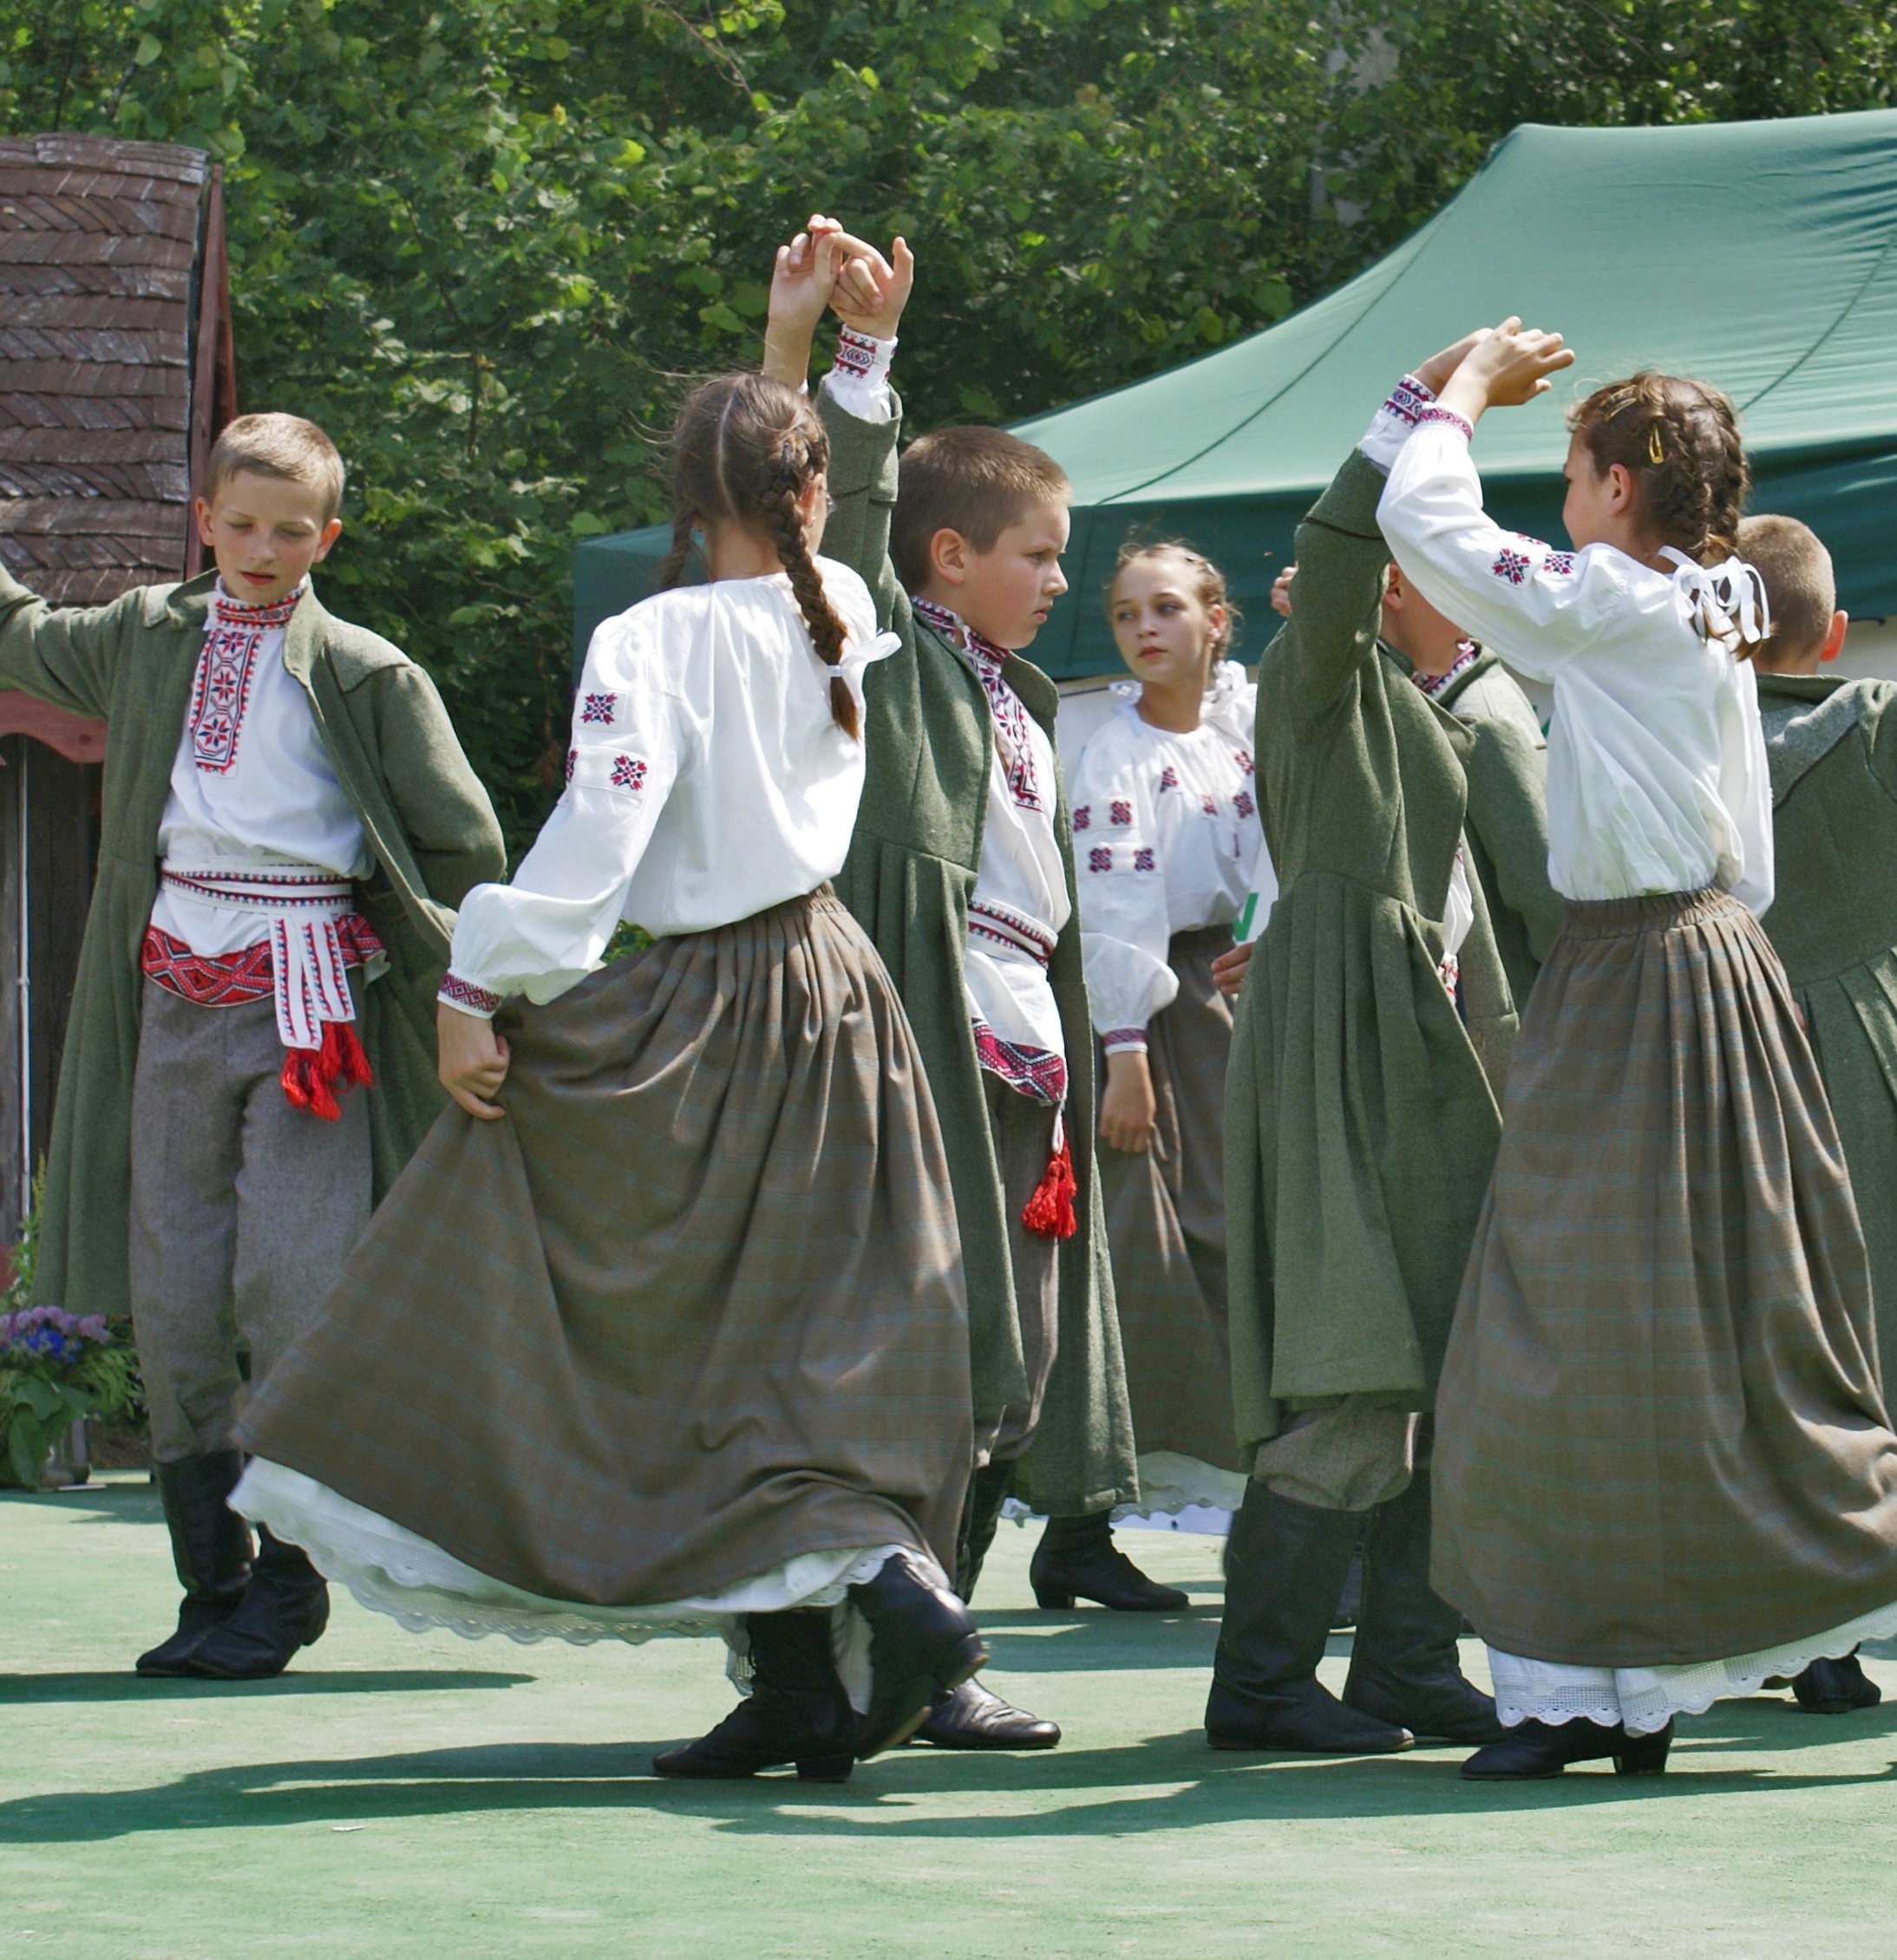
dance, girls, children, team, sports, performance, boys, event, folklore, a pair of, the feast of the, folk dance, regional teams, folk costumes, the dancers